Olga Fedchenko

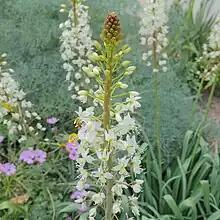
"" is one of the species she first described

In 1878, Eduard August von Regel named and published "Rosa fedtschenkoana" after her. Her son Boris also took an interest in botany. In the "Memoirs of the Kazan Society of Naturalists" Vol.32 and 33, Olga and Boris described 43 endemic species in the buttercup family Ranunculaceae found in Russian Turkestan.